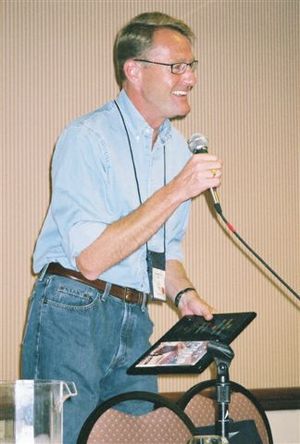
Lee Child
Lee Child
Lee Child, født 29. oktober 1954 i Coventry, England, er en engelsk spændingsforfatter, han er for nuværende bosat i New York, USA, 2005.